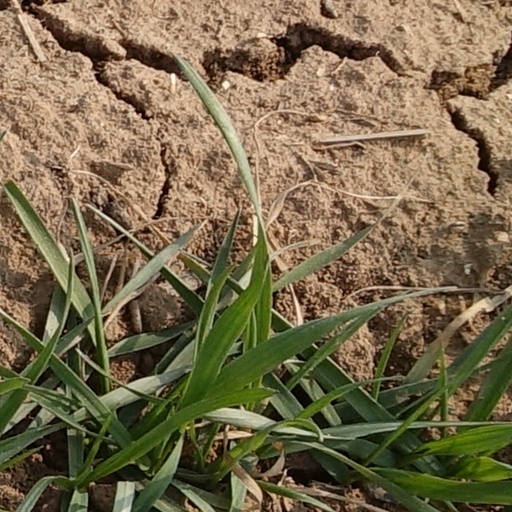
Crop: wheat